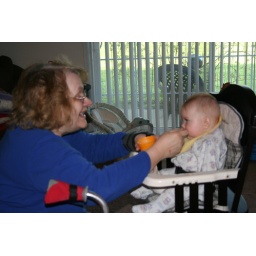
!st time eating cereal in high chair